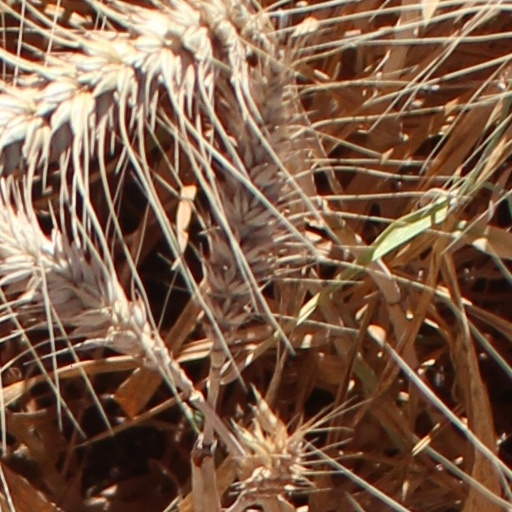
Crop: wheat